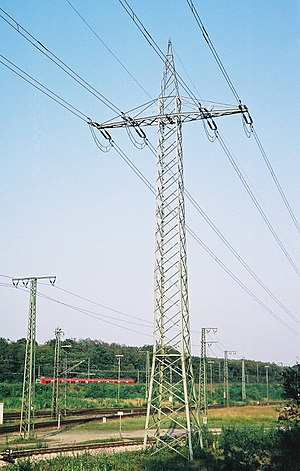
Energioverførsel
I dag benyttes højspændingsmaster blandt andet til overførsel af elektricitet.
Energioverførsel eller energitransmission er øjeblikkelig overførsel af energi fra, hvor det er blevet genereret til et andet sted, hvor det benyttes til at udføre arbejde. Definitionen på arbejde i fysisk forstand er: produktet af kraft og forskydning.